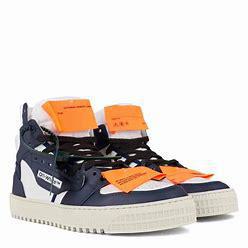
Brand: Off-White
Model: Court 3